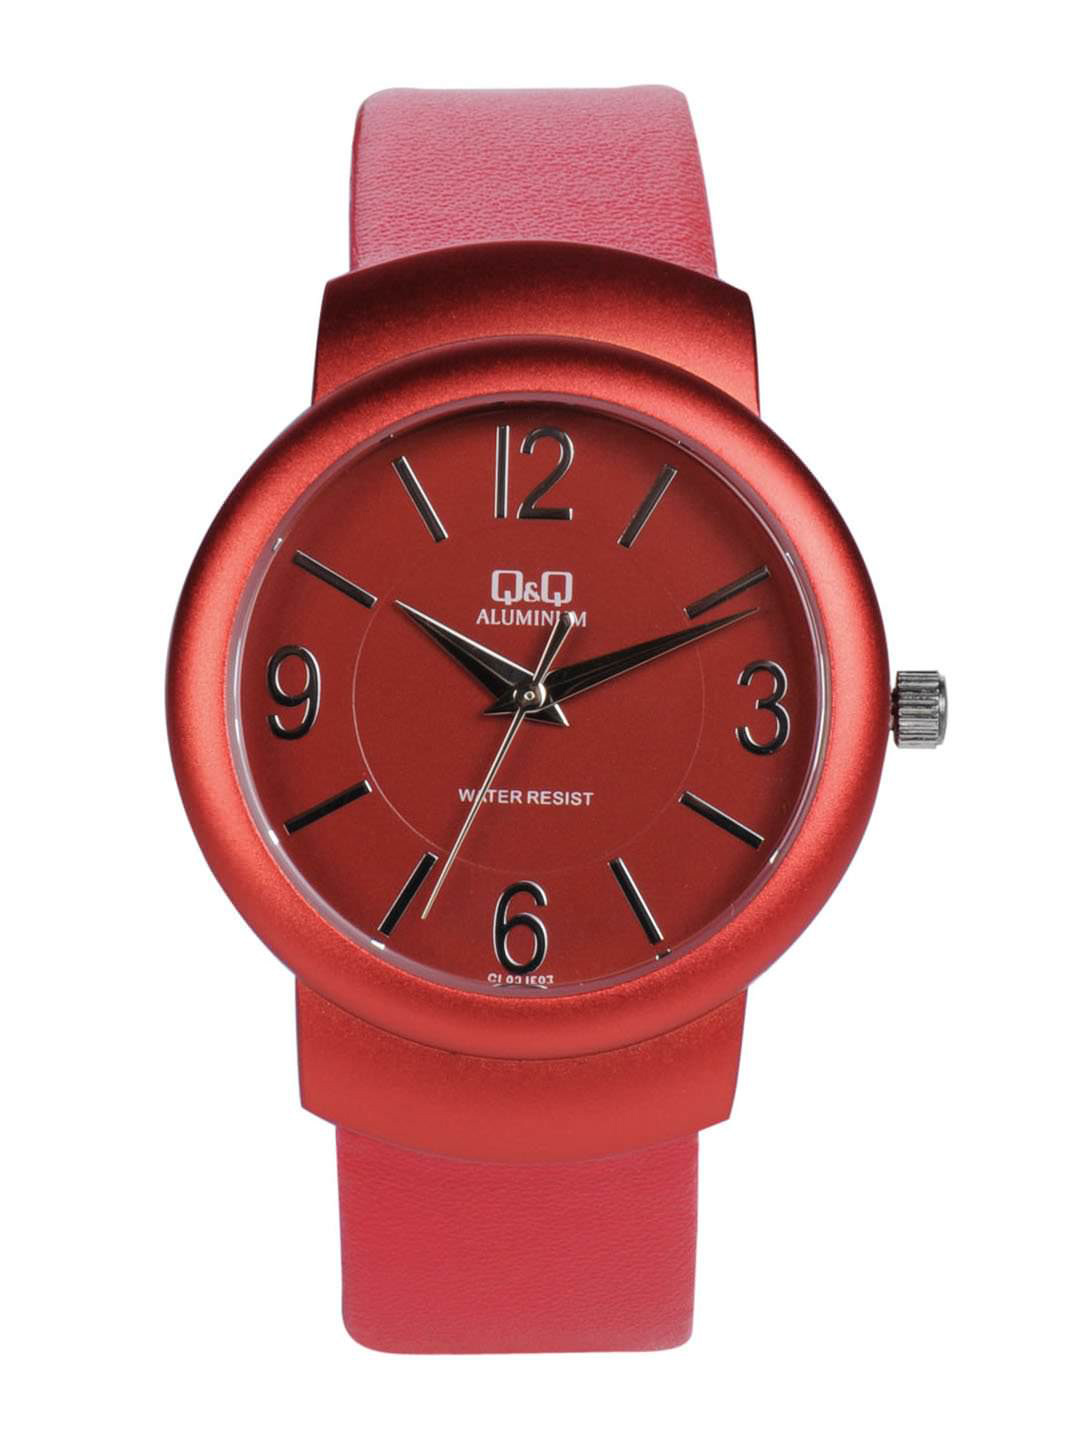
Q&Q Women Red Dial Watch
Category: Accessories / Watches / Watches
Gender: Women
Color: Red
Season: Winter 2016
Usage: Casual